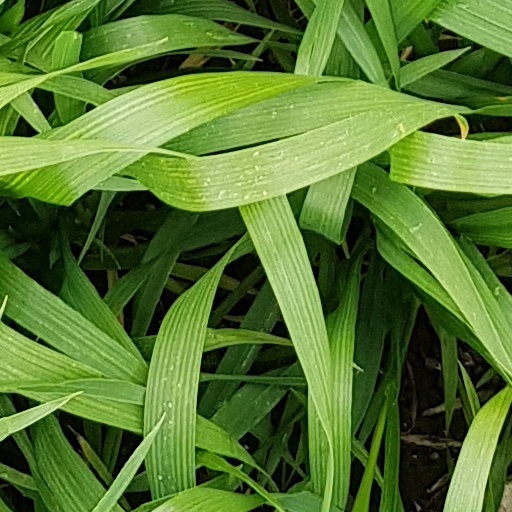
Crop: wheat